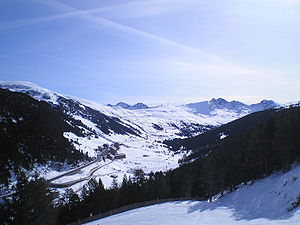
8. etape af Tour de France 2009 / Point- og bjergspurter / 1. bjerg (Port d'Envalira)
Port d'Envalira om vinteren
Ottende etape af Tour de France 2009 blev kørt lørdag d. 11. juli og gik fra Andorra la Vella til Saint-Girons.